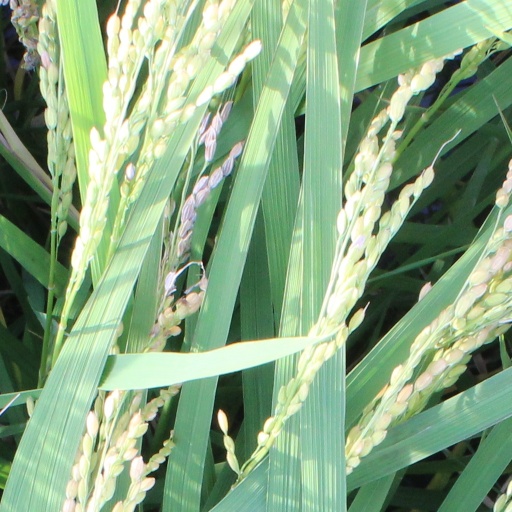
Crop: rice